William George Malone

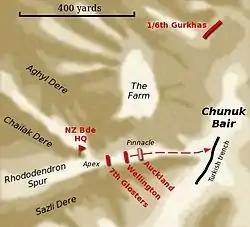
The plan for the assault on Chunuk Bair, 8 August

On 27 April, the battalion was called upon to reinforce positions held by the Australian 2nd Battalion along a feature that would later be known as Walker's Ridge. A Turkish counterattack had been launched, threatening the flank of the ANZAC position. By nightfall, Malone had established a new defensive line along the ridge although he was frustrated by the poor decisions by the commander of 2nd Battalion, Colonel George Braund. Malone believed Braund's actions had wasted the lives of his men. He consequently made a request to the acting commander of the New Zealand Infantry Brigade, Brigadier General Harold Walker that the Wellington Battalion take sole charge of the position, a request which was approved. In the following days, Malone worked his men hard to improve the defensive positions and ensure the stability of the Walker's Ridge positions.